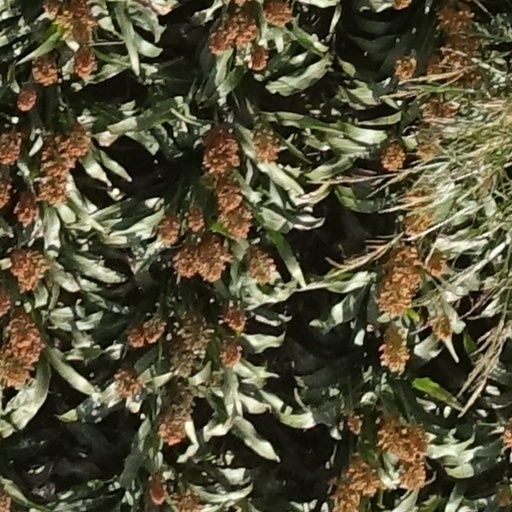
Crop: sorghum